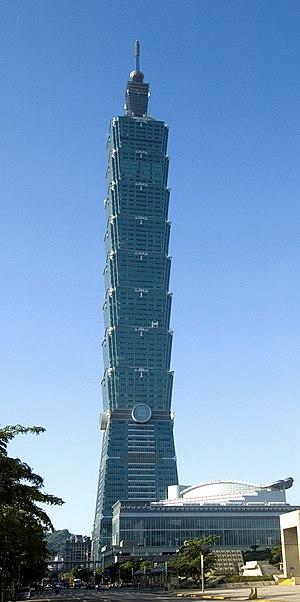
C.Y. Lee, né le 30 décembre 1938 dans la ville de Jieyang, dans la province chinoise du Guangdong, est un architecte chinois résidant à Taïwan. Il a obtenu sa licence bachelor d'ingénierie en architecture à l'Université nationale Cheng Kung de Taïwan, puis son diplôme de maîtrise universitaire d'architecture aux États-Unis à l'Université de Princeton. Il a fondé en 1978 l'entreprise homonyme C.Y.Lee & Partners Architects/Planners. Son œuvre la plus célèbre reste aujourd'hui le design de Taipei 101, plus haut gratte-ciel de son époque.
Le Leadership in Energy and Environmental Design est un système nord-américain de standardisation de bâtiments à haute qualité environnementale créé par le US Green Building Council en 1998, semblable à Haute qualité environnementale en France. Un bâtiment peut atteindre quatre niveaux : certifié, argent, or ou platine.
Cette page dresse la liste des plus hauts gratte-ciels du monde.
Un gratte-ciel ou tour est un bâtiment de très grande hauteur. Il n'existe pas de définition officielle ni de hauteur minimale à partir de laquelle un immeuble est qualifié de gratte-ciel, cette dernière notion étant essentiellement relative : ce qui est perçu comme gratte-ciel peut varier fortement en fonction de l’époque ou du lieu. Toutefois, la société allemande Emporis qui recense les gratte-ciels de la planète considère qu'un gratte-ciel est un édifice composé de plusieurs étages et qui mesure au moins 100 m de hauteur. Pour les gratte-ciels d'au moins 300 mètres de hauteur, les Anglo-saxons utilisent le terme de « supertall » et de « megatall » pour les gratte-ciels d'au moins 600 mètres de hauteur.
Les attractions touristiques populaires de Taïwan sont les suivantes :